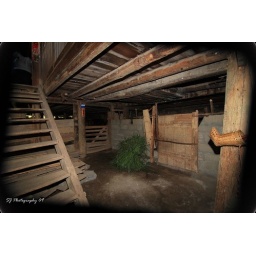
animal shelter beneath the house